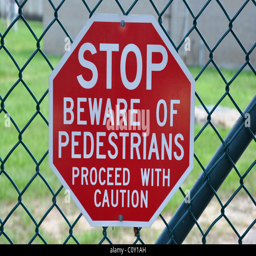
red stop sign that reads stop beware of pedestrians proceed with caution